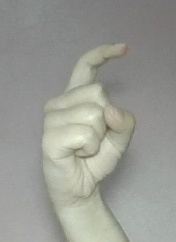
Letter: ra